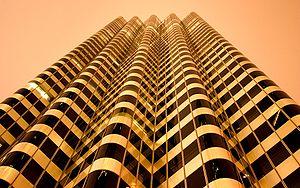
La liste des plus hautes constructions de San Francisco classe par hauteur les gratte-ciel édifiés dans les limites de la commune de San Francisco en Californie. Actuellement, le plus haut immeuble de la ville est la Transamerica Pyramid, qui mesure 260 mètres et qui est le 32ᵉ gratte-ciel le plus haut des États-Unis. Le deuxième plus grand immeuble s’appelle 555 California Street : il abrite les bureaux du Bank of America Center.